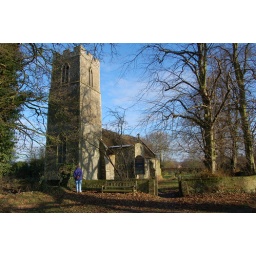
Quaint thatched roof church near river Ant in Norfolk